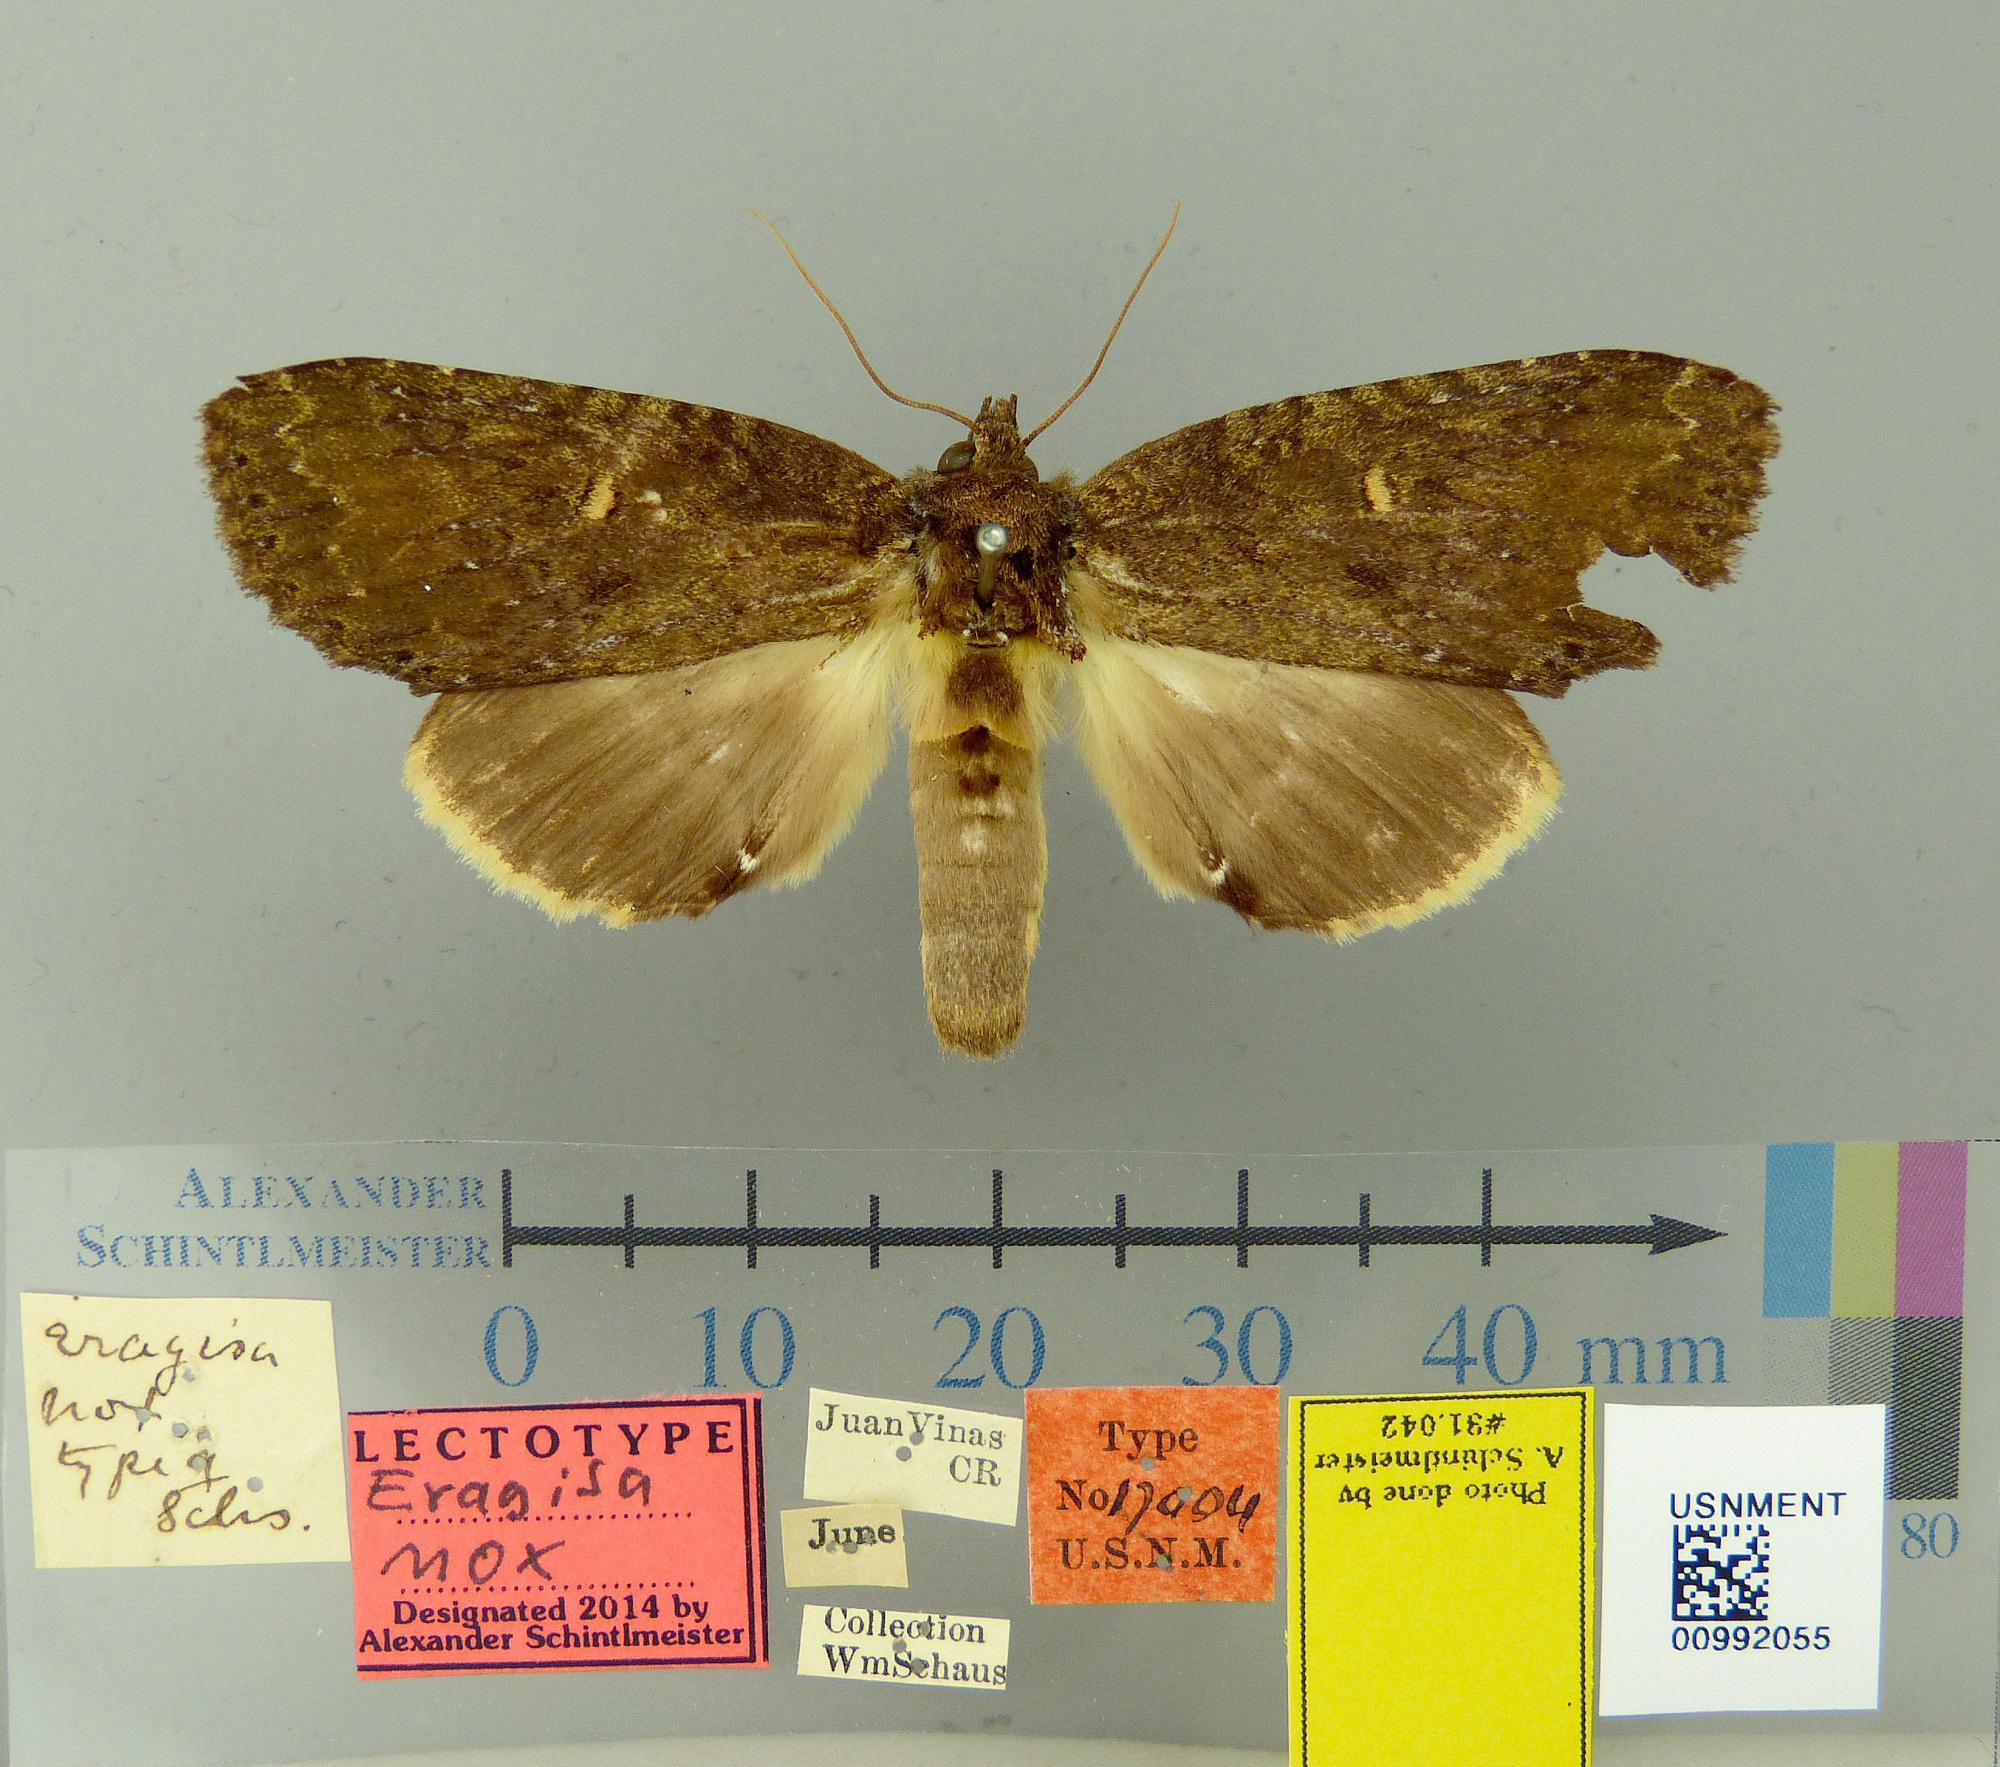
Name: Eragisa nox
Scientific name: Eragisa nox Schaus, 1910
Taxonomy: Animalia, Arthropoda, Insecta, Lepidoptera, Notodontidae
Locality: Juan Vinas, Unknown, Costa Rica